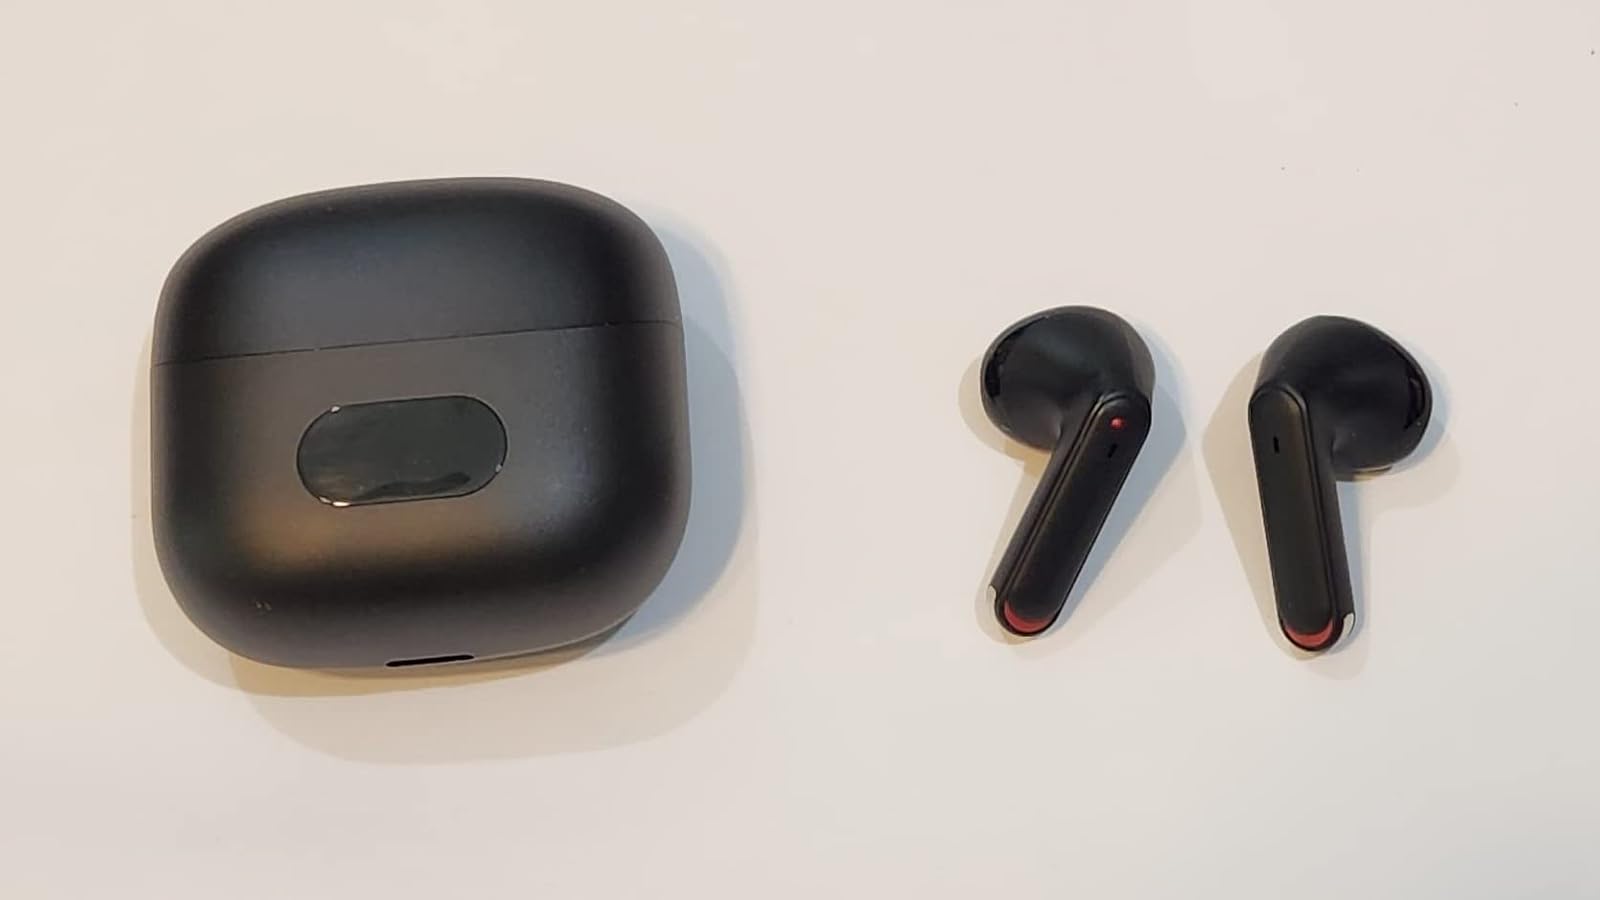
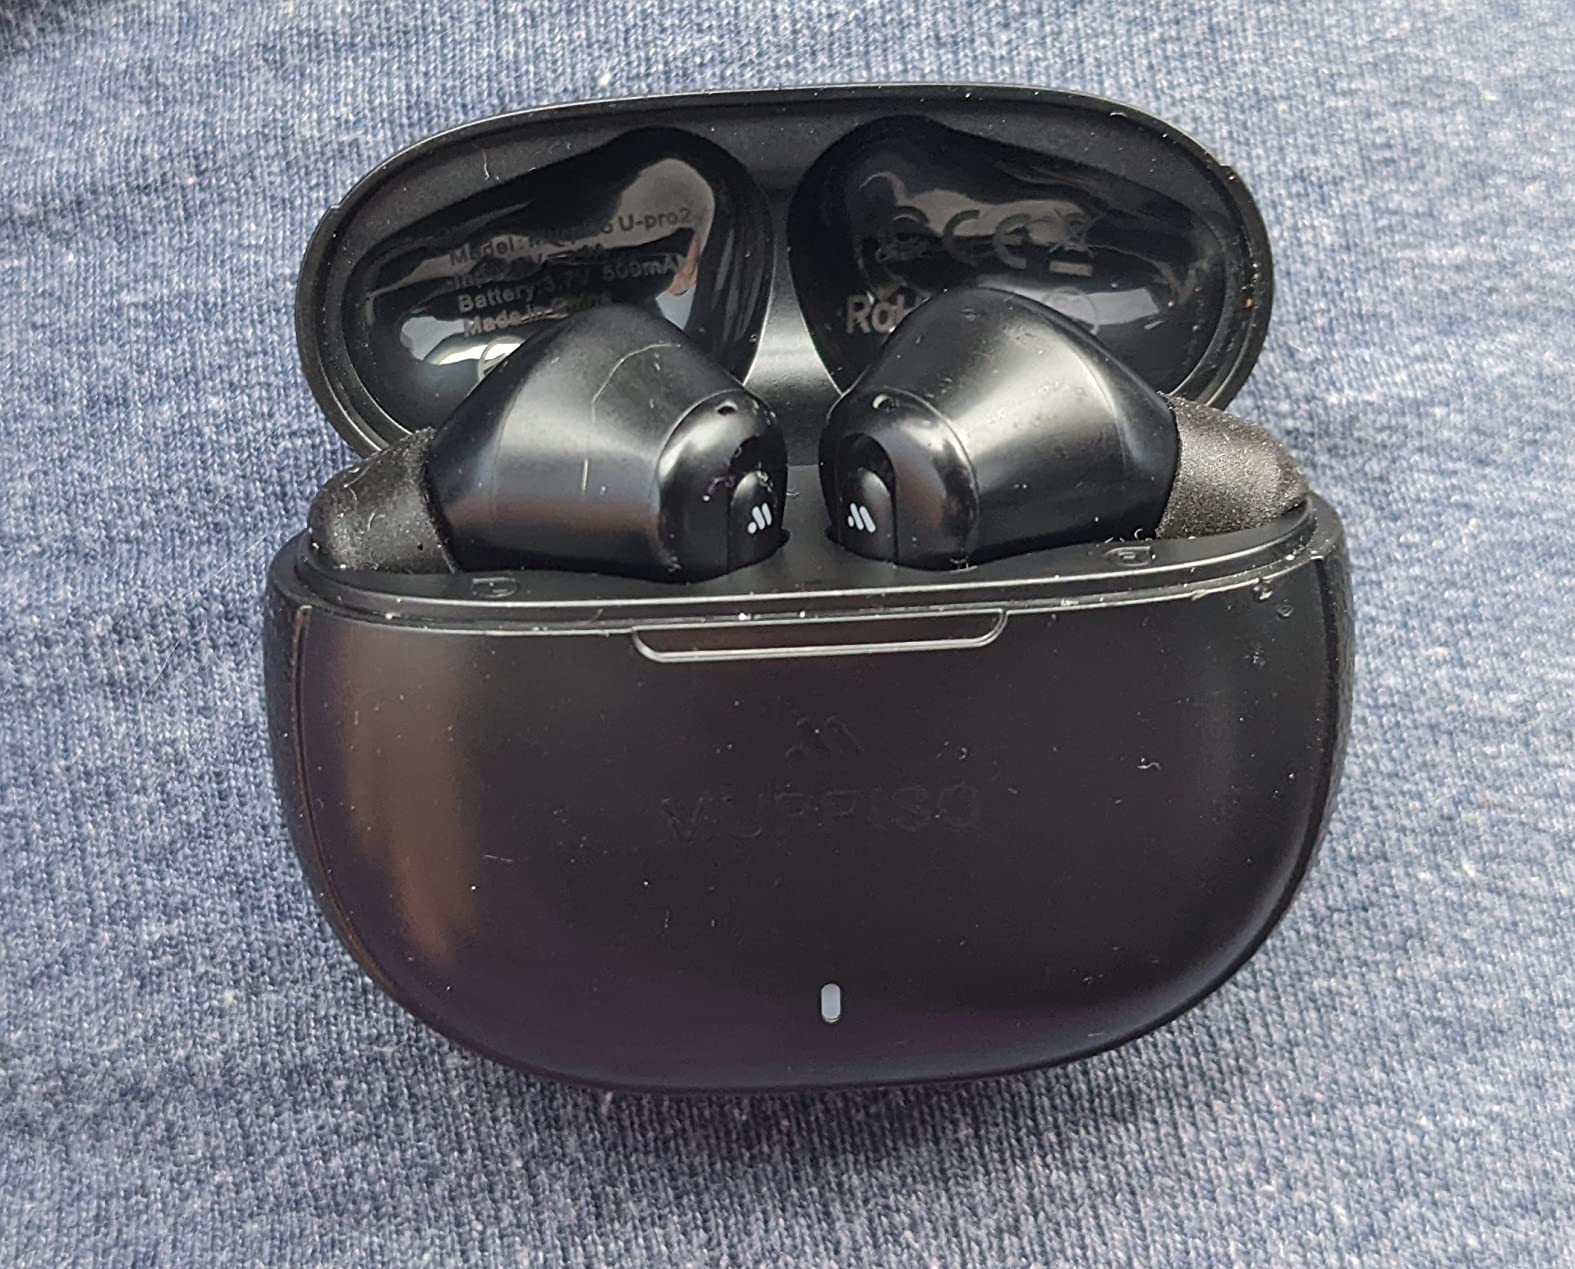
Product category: earbuds
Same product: no